Pol sambol

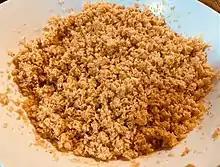
Traditional pol sambol

Pol sambol, or thenkai sambal, is a traditional Sri Lankan dish made from coconut, mostly used as an accompaniment with rice, string hoppers, hoppers and curries. It is a coconut relish, consisting of freshly grated coconut, shallots, dried whole chilies or chili powder, lime juice, and salt.